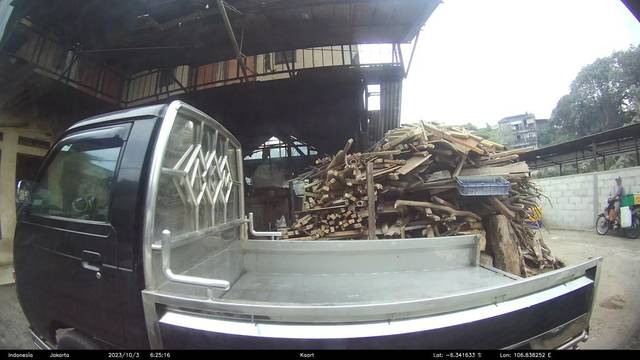
Region: Indonesia
Coordinates: -6.342, 106.838